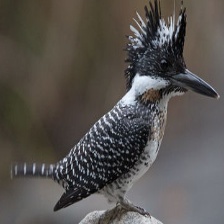
Species: CRESTED KINGFISHER
Scientific name: MEGACERYLE LUGUBRIS